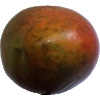
Label: Mango Red 1